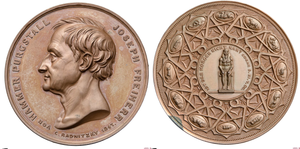
Le baron Joseph von Hammer-Purgstall, né Hammer à Graz le 9 juin 1774 et mort à Vienne le 23 novembre 1856, est un diplomate et orientaliste autrichien. Il est connu comme traducteur de littérature orientale et considéré comme l'un des fondateurs de l'étude scientifique de l'Empire ottoman.